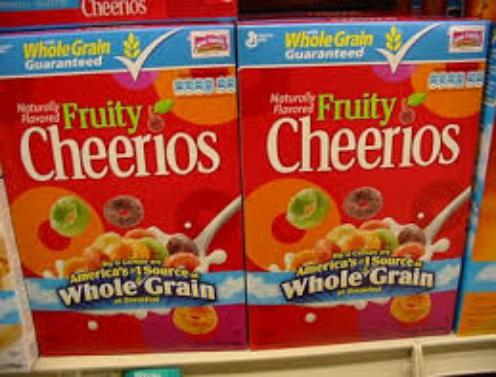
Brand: Fruity Cheerios
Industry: Food